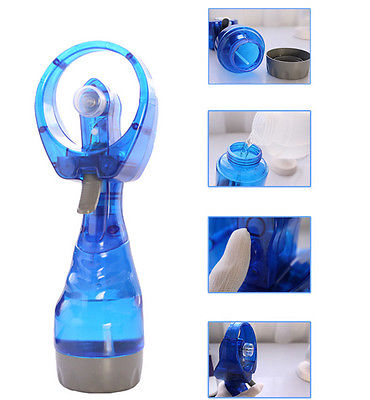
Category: fan